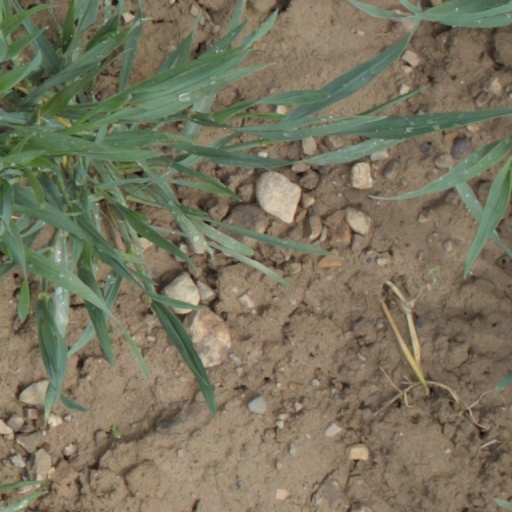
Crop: wheat